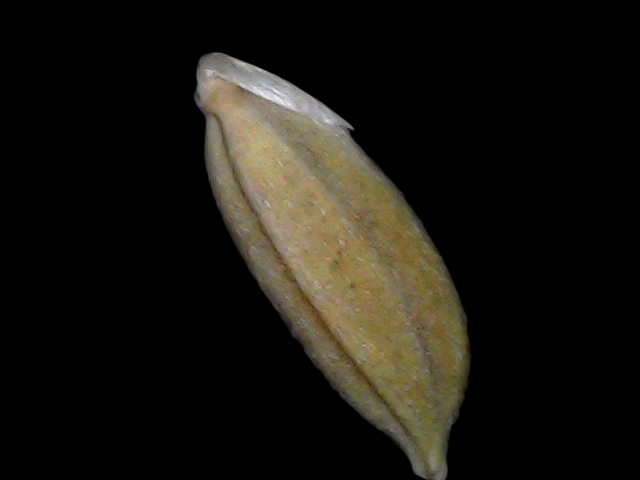
Rice variety: Bd34